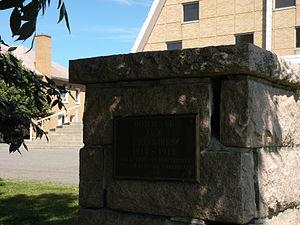
Monument aux fondateurs de Kedwick, au Nouveau-Brunswick (Canada).
Kedgwick est une communauté rurale du comté de Restigouche, situé au nord du Nouveau-Brunswick. Colonisé à la fois par des Québécois et des Acadiens d'autres régions du Nouveau-Brunswick, le village de Kedgwick s'est construit en même temps que son industrie forestière. Aujourd'hui, cette industrie forestière décline. À la suite d'un plébiscite en 2011, le DSL de la paroisse de Grimmer est fusionné au village de Kedgwick le 1ᵉʳ juillet 2012 pour former la communauté rurale de Kedgwick.